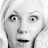
Emotion: surprise